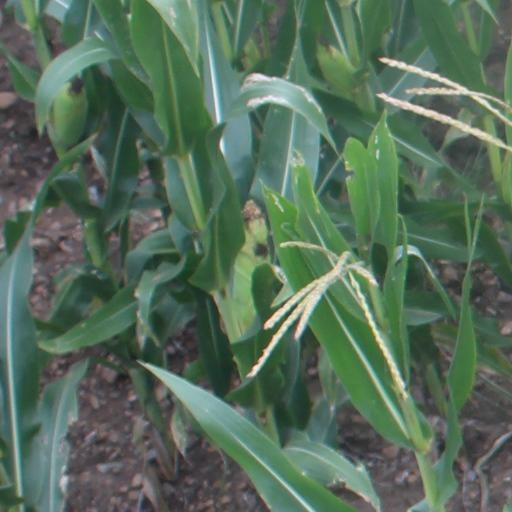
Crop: maize; corn